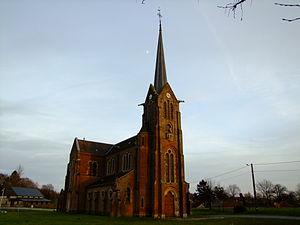
Église de Lemé le 15/01/2011
L'église Notre-Dame-de-l'Assomption de Lemé est une église située sur le territoire de la commune de Lemé, dans le département de l'Aisne, en France.
Lemé est une commune française située dans le département de l'Aisne, en région Hauts-de-France.